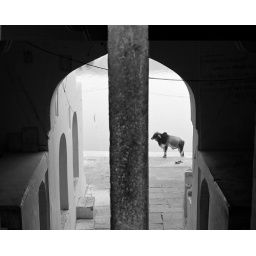
A holy cow by the holy lake in the holy town of Pushkar.